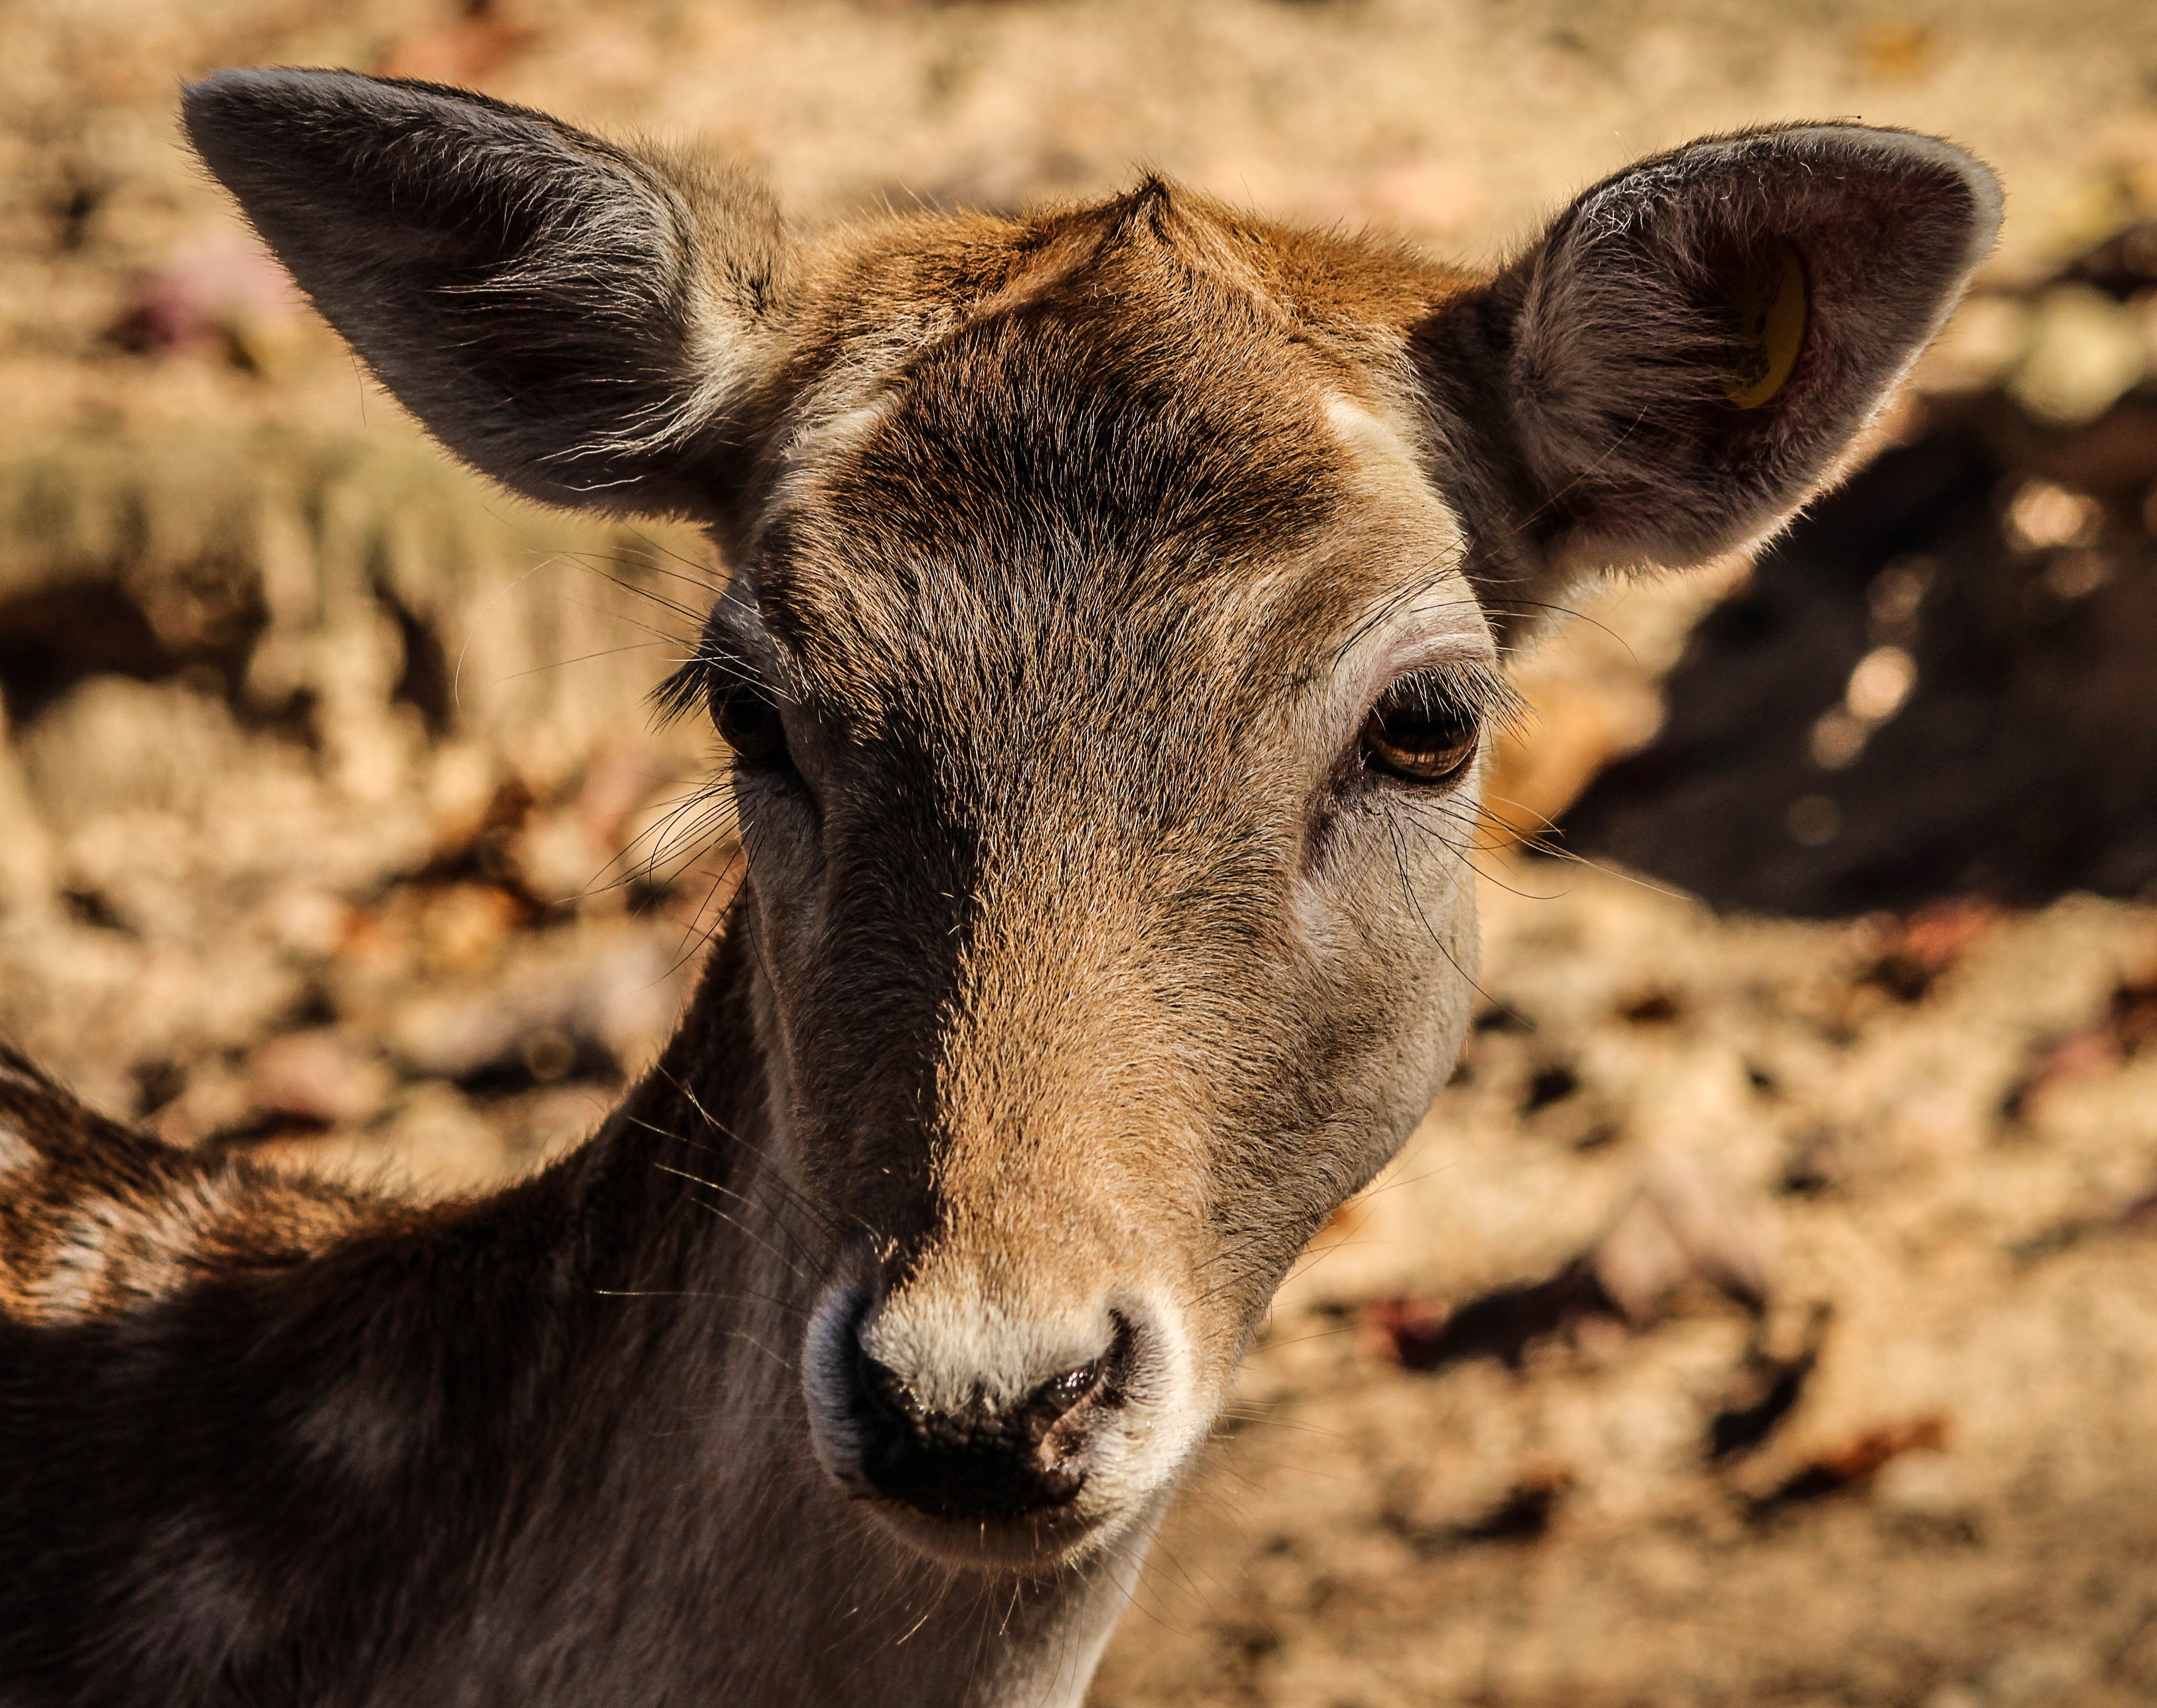
nature, wilderness, animal, wildlife, wild, environment, deer, horn, mammal, fauna, doe, close up, outdoors, goats, zoology, vertebrate, species, cervidae, ruminant, fallow deer, dama dama